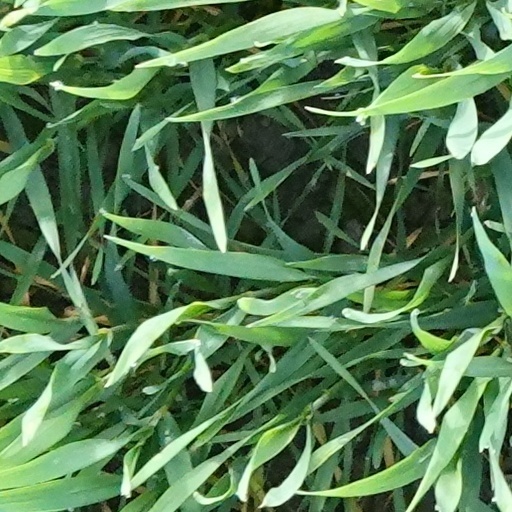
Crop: wheat